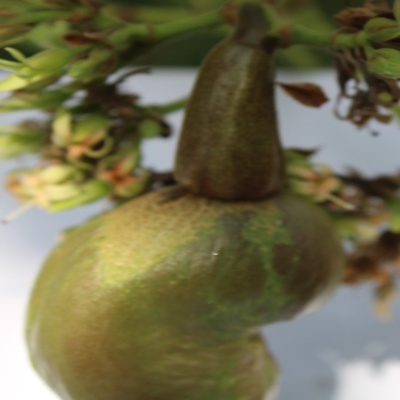
Crop: Cashew
Condition: healthy